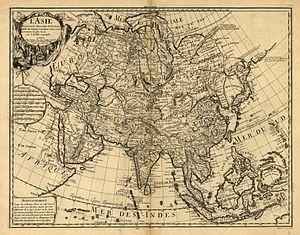
La Tartarie ou Grande Tartarie, en latin : Tataria ou Tataria Magna, était le nom donné par les Européens du Moyen Âge au XXᵉ siècle à la partie de l'Asie centrale et septentrionale s'étendant de la mer Caspienne et de l'Oural à l'océan Pacifique, et peuplée par les « Tartares », ou parfois Tata, nom générique donné aux peuples turco-mongols. Cette aire couvre la Sibérie, le Turkestan, la Mongolie, la Mandchourie et quelquefois le Tibet. La Tartarie désignait également, au XVIIᵉ siècle, l'Empire mongol. Le nom provient du peuple des Tatars et a été appliqué à l'ensemble des peuples turcs.